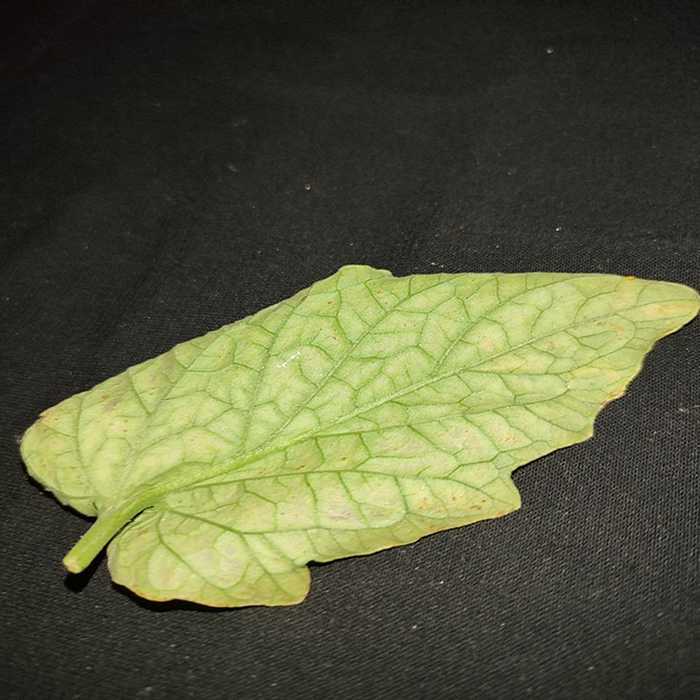
Plant: Tomato
Label: Tomato spotted wilt